Martin Tierney

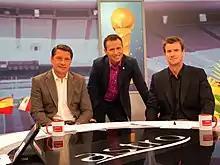

In 2009, Tierney began appearing as a football expert in the studios of Malaysian network Astro. with coverage of the UEFA Champions League, La Liga and a regular studio guest for the English Premier League coverage and the FourFourTwo TV Show with the SuperSport channels, Also Tierney as a football expert worked with other ex footballer guest pundits like Tony Cottee, Ian Walker, Lee Sharpe with Malaysian network Astro, hosted by Jason Dasey who is a TV and radio broadcaster.